Utrecht ship

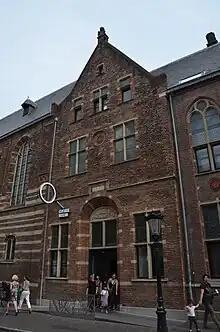
Centraal Museum in Utrecht.

The ship has been on display to the public at the Centraal Museum in Utrecht, Netherlands, since 1936.